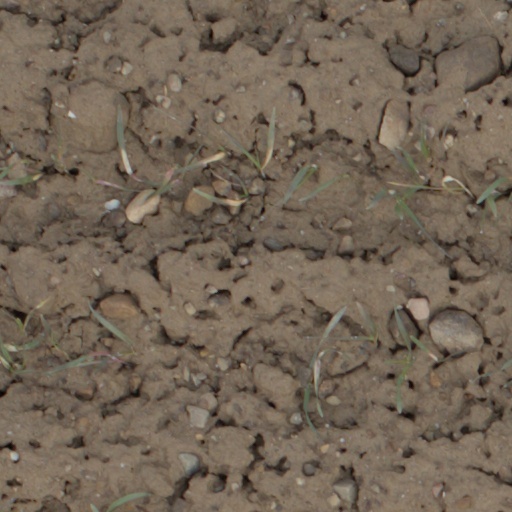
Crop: wheat